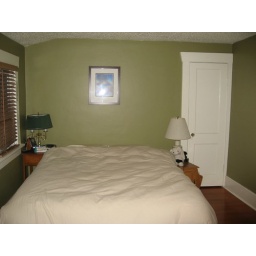
Located in back of house on second floor